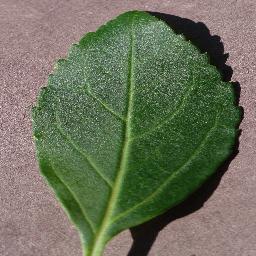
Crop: cherry
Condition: (including_sour)_healthy